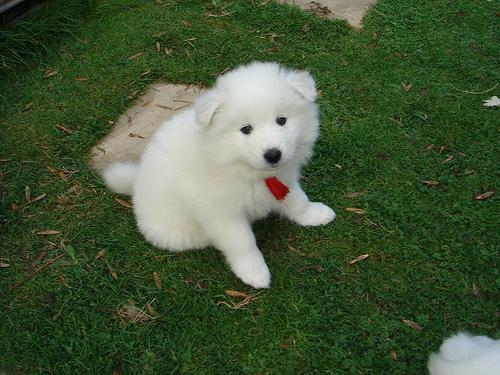
samoyed